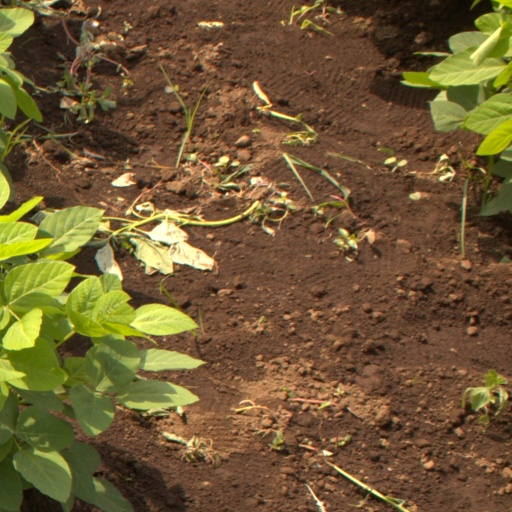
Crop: soybean